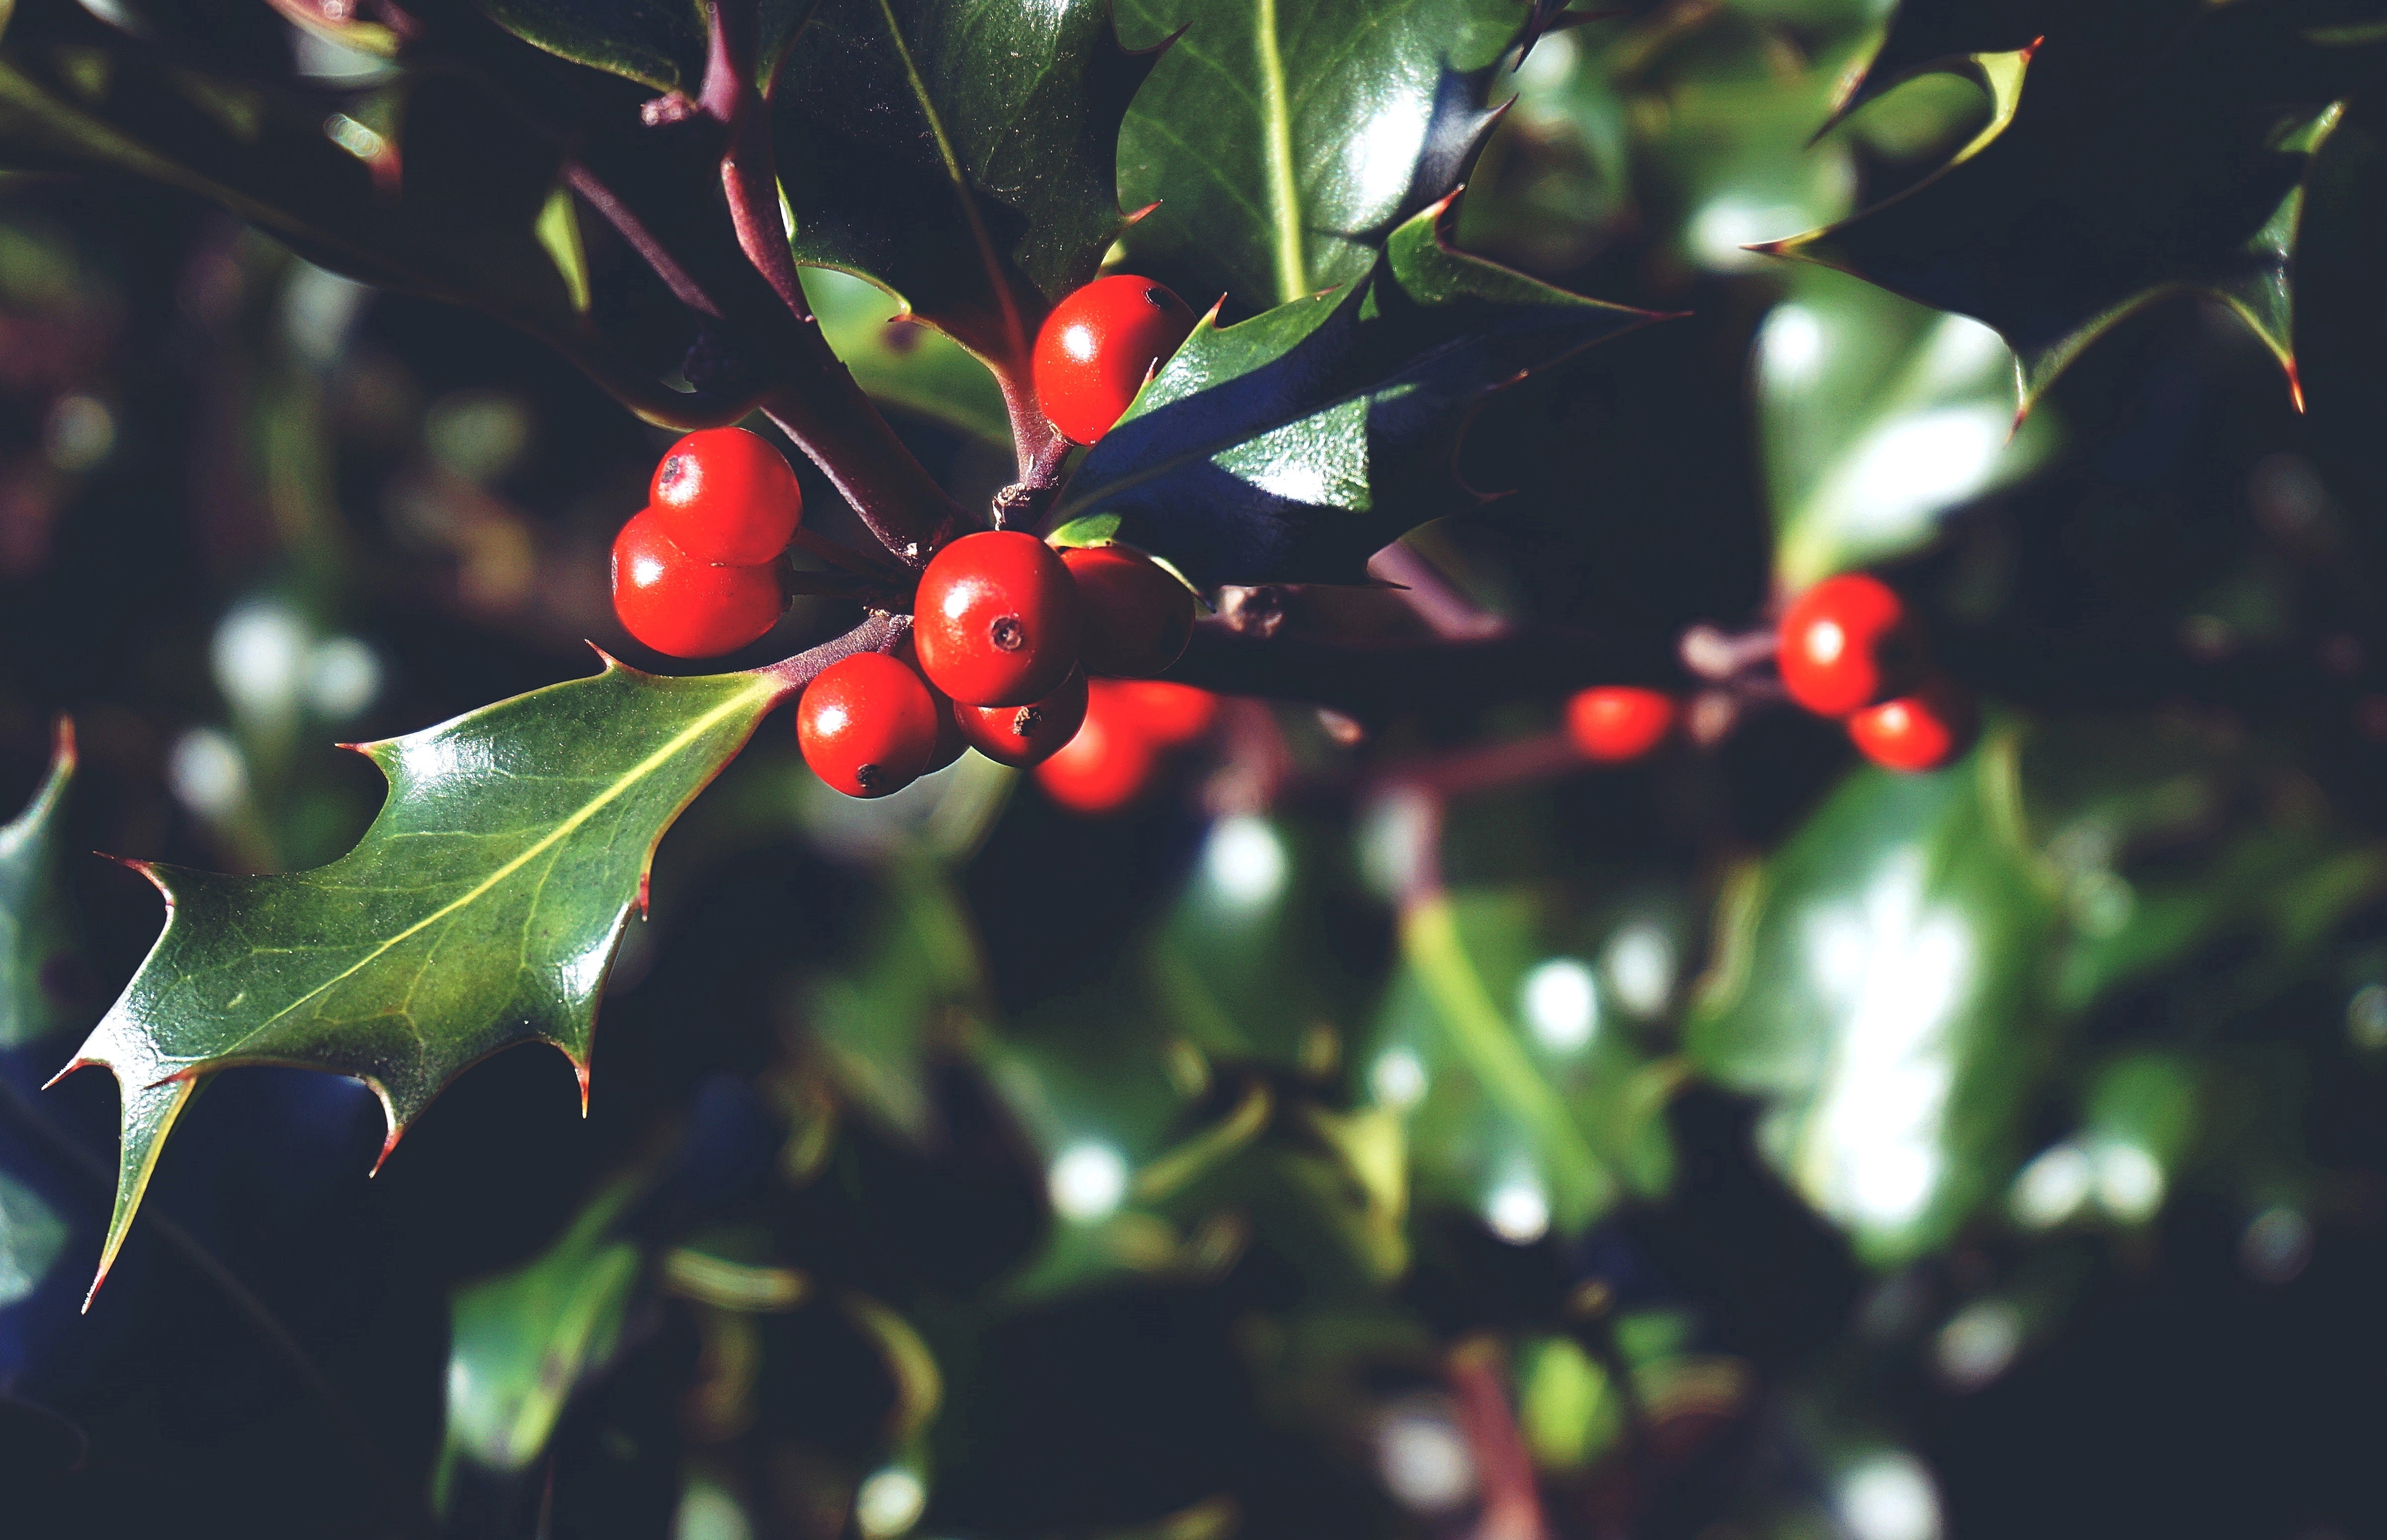
flowering plant, flower, plant, holly, american holly, red, tree, leaf, fruit, woody plant, Hollyleaf cherry, berry, ilex vomitoria, food, chinese hawthorn, heteromeles, acerola family, fruit tree, hawthorn, Ilex verticillataAmerican Winterberry